Sayausi

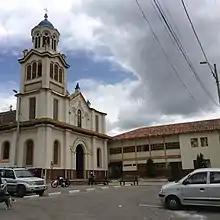
The Parish Church of Sayausí

Sayausi is a community located in the south of Ecuador, between Cuenca and El Cajas National Park. It belongs to Cuenca Canton.